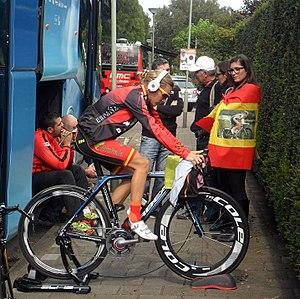
Anna Sanchis Chafer est une coureuse cycliste professionnelle espagnole membre de l'équipe Wiggle Honda. Elle a été deux fois championne d'Espagne sur route et quatre fois championne d'Espagne du contre-la-montre.
Bizkaia-Durango est une équipe cycliste féminine espagnole créée en 2003, devenue professionnelle en 2004. Elle compte à ses débuts Joane Somarriba comme leader. La Suédoise Emma Johansson et l'Australienne Shara Gillow y ont notamment fait leurs débuts professionnels. L'équipe est dirigée par Juan Maria Balier et Jon A. Elorriaga depuis sa création jusqu'en 2013. Depuis lors, ce dernier et Agurtzane Elorriaga la gère. Denis Gonzalez est directeur sportif adjoint depuis 2007.